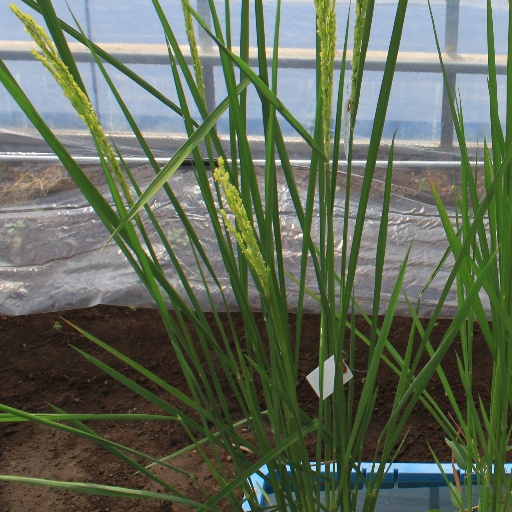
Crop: rice